Rocket Ball

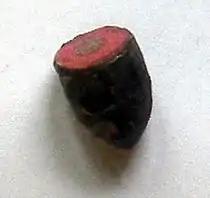
Early Volcanic cartridge cal .41

The Rocket Ball was one of the earliest forms of metallic cartridge for firearms, containing bullet and powder in a single, metal-cased unit.